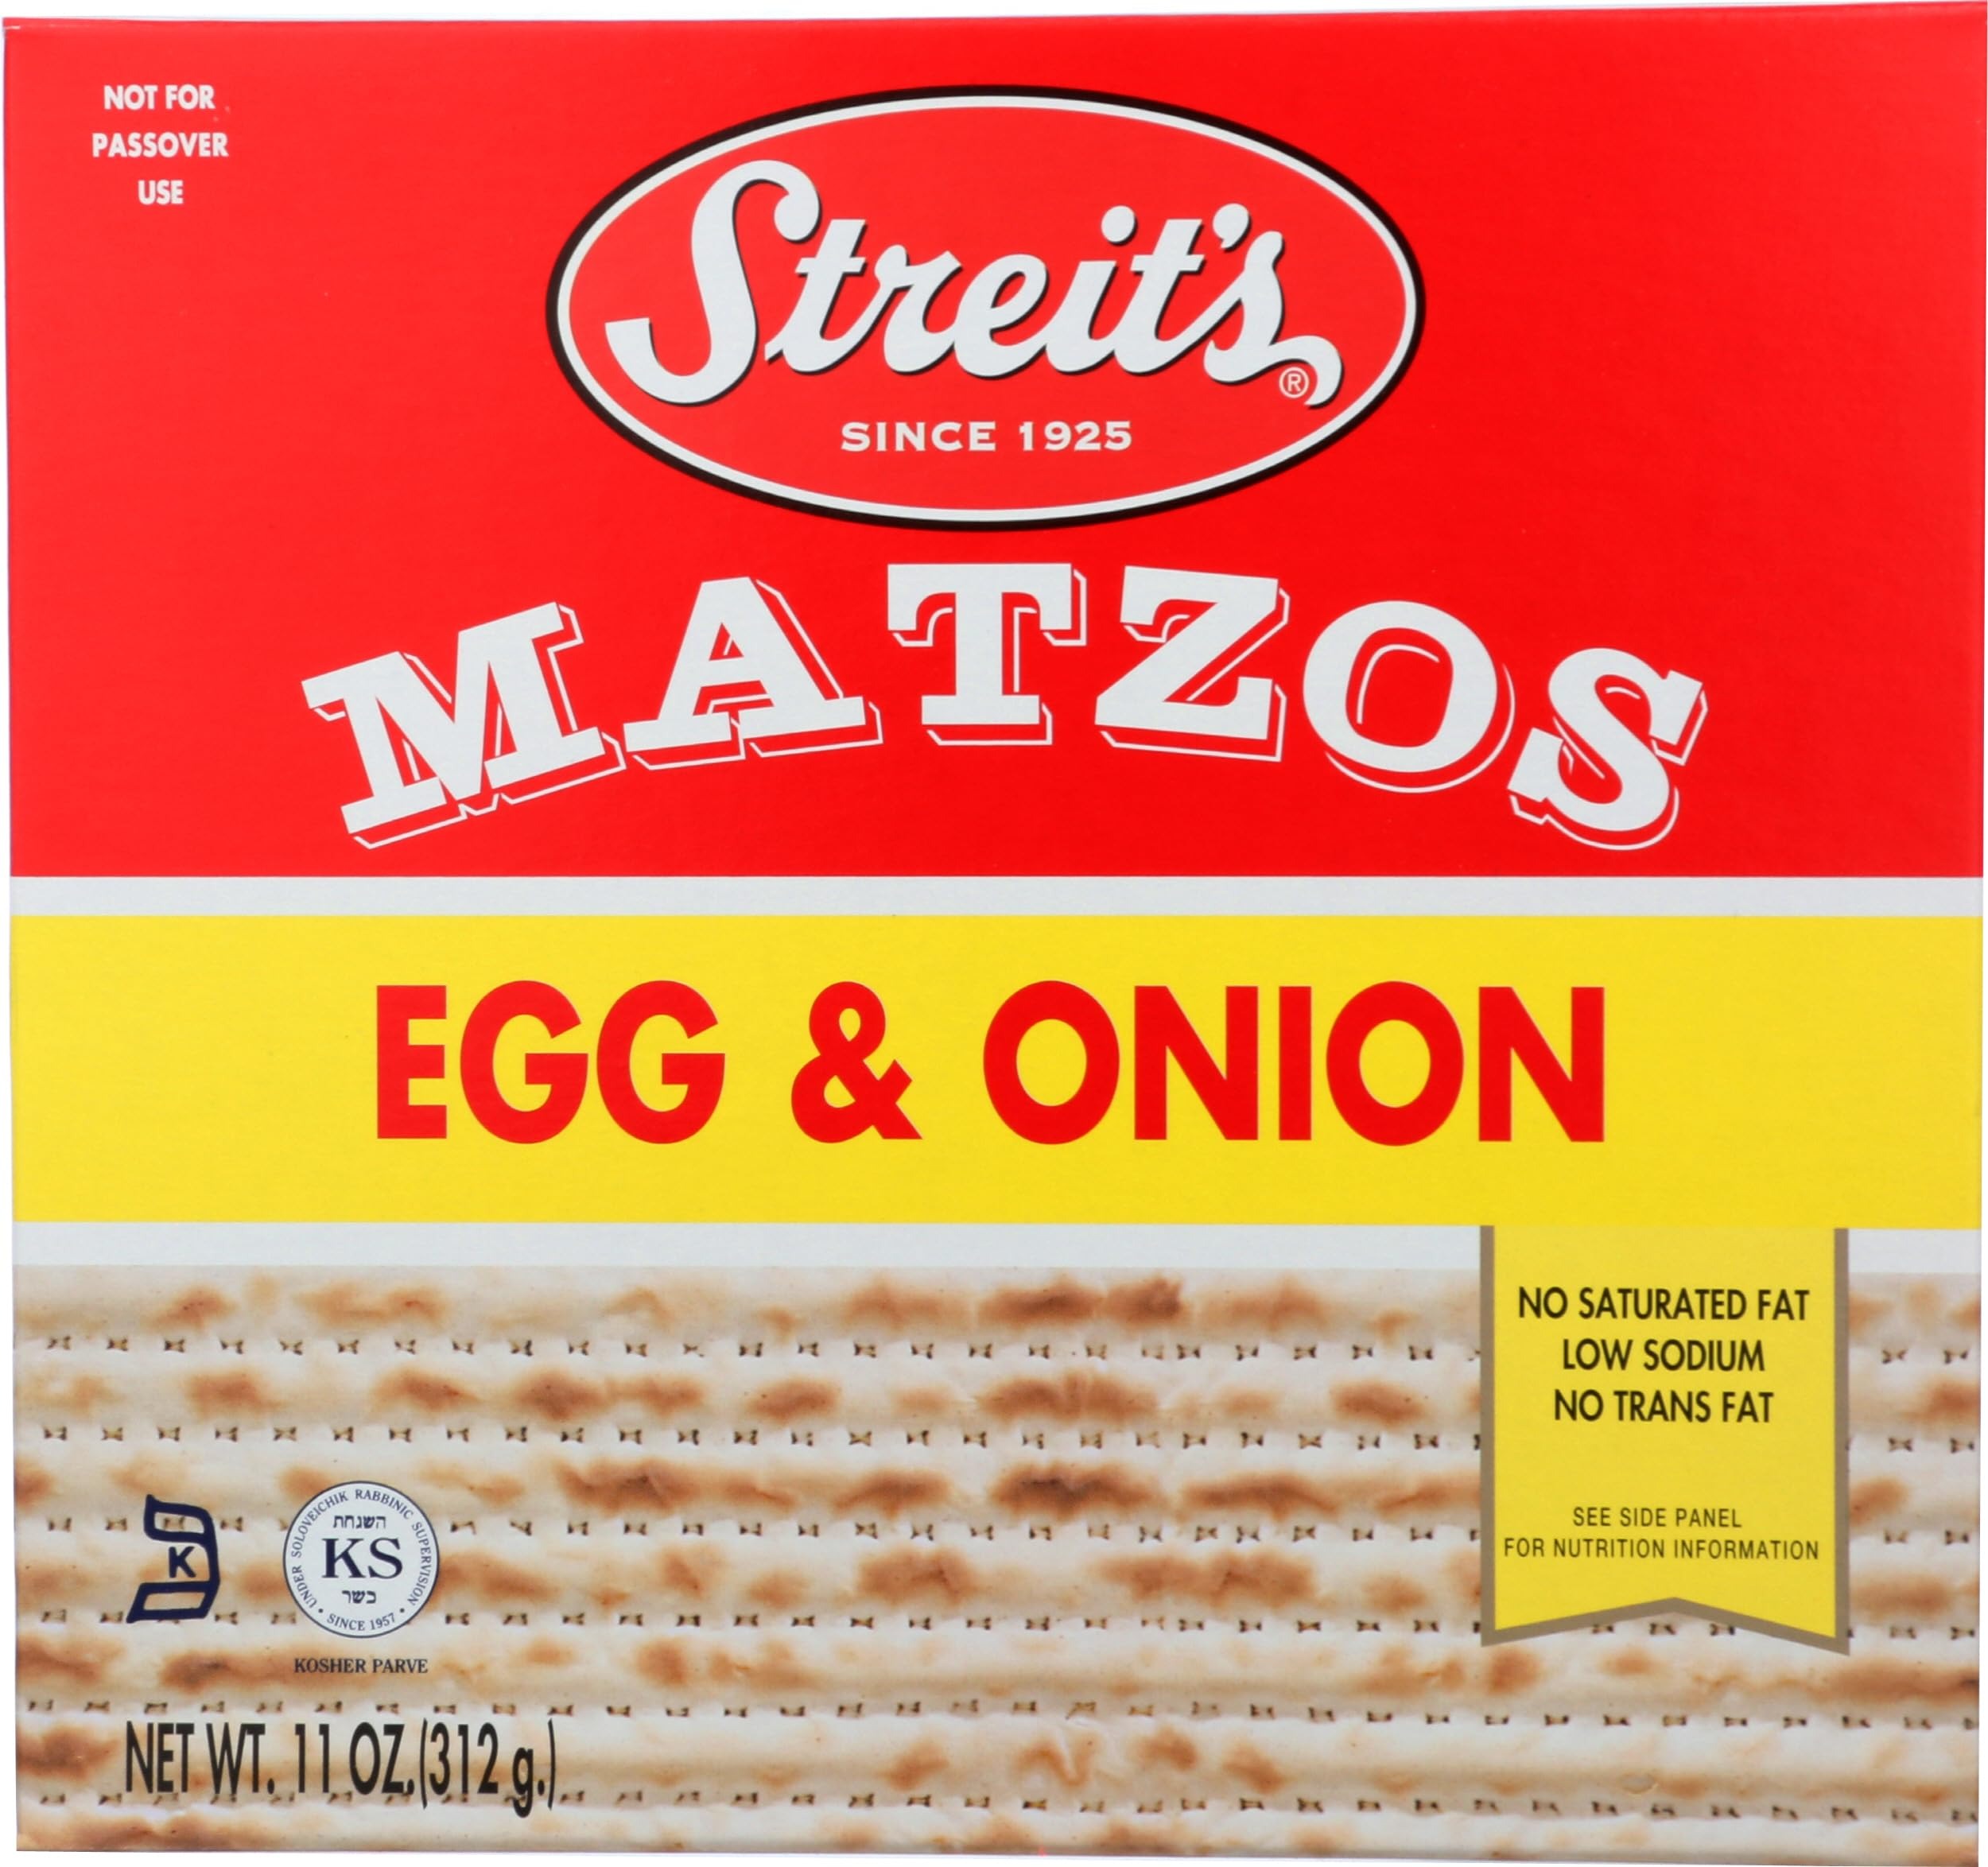
Item Name: Streit's Matzos, Egg & Onion, Kosher, 11 Ounce (Pack of 12)
Bullet Point: Streit's Matzos, Egg & Onion, Kosher, 11 Ounce (Pack of 12)
Value: 132.0
Unit: Ounce

Price: 41.98